Steven J. Arentz

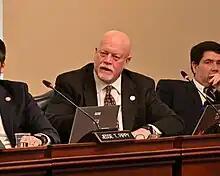
Arentz in the House Economic Matters Committee, 2023

In August 2013, following the resignation of Senate minority leader E. J. Pipkin, Arentz applied to serve the remainder of Pipkin's term in the Maryland Senate. After Stephen S. Hershey Jr. was appointed to the seat, he applied to fill Hershey's seat the Maryland House of Delegates. The Republican Central Committees in Queen Anne's, Kent, and Caroline counties voted to recommend Arentz to the seat in October 2013, and Governor Martin O'Malley appointed him to the seat later on November 12. Arentz was sworn in on November 19, 2013. He was elected to a full four-year term in 2014.